History of Tamil Nadu

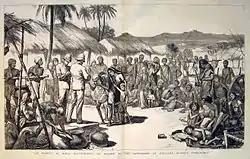
Madras famine (1877). Distribution of relief. From the "Illustrated London News" (1877)

In 1676, Shivaji Bhonsle, the first Maratha Chhatrapati, started a campaign in present-day Tamil Nadu. Shivaji had conquered important forts like Gingee and Vellore by 1678. Ekoji Bhonsle, the paternal half brother of Shivaji, established his own rule in Thanjavur. This particular Bhonsle dynasty ruled Thanjavur until 1855, when the kingdom was annexed by the British Raj.